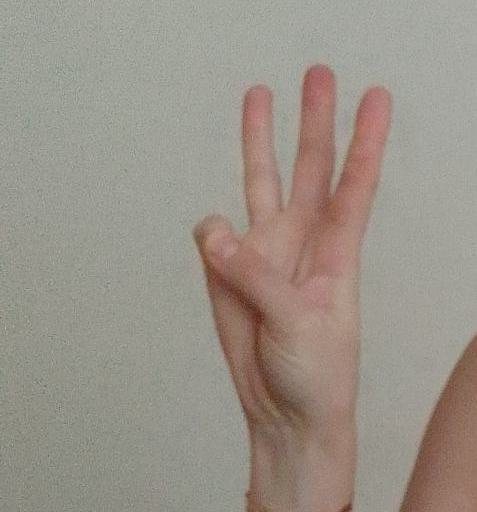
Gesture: three